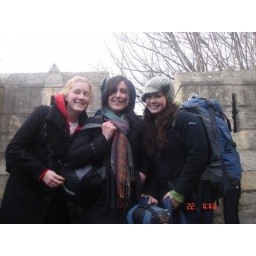
walking the walls in york